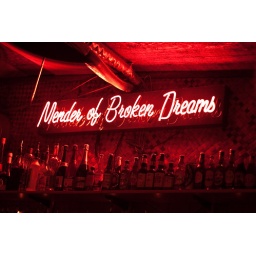
The bar at Psycho Suzi's, best pizza and tiki drinks in town.